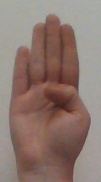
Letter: kaaf